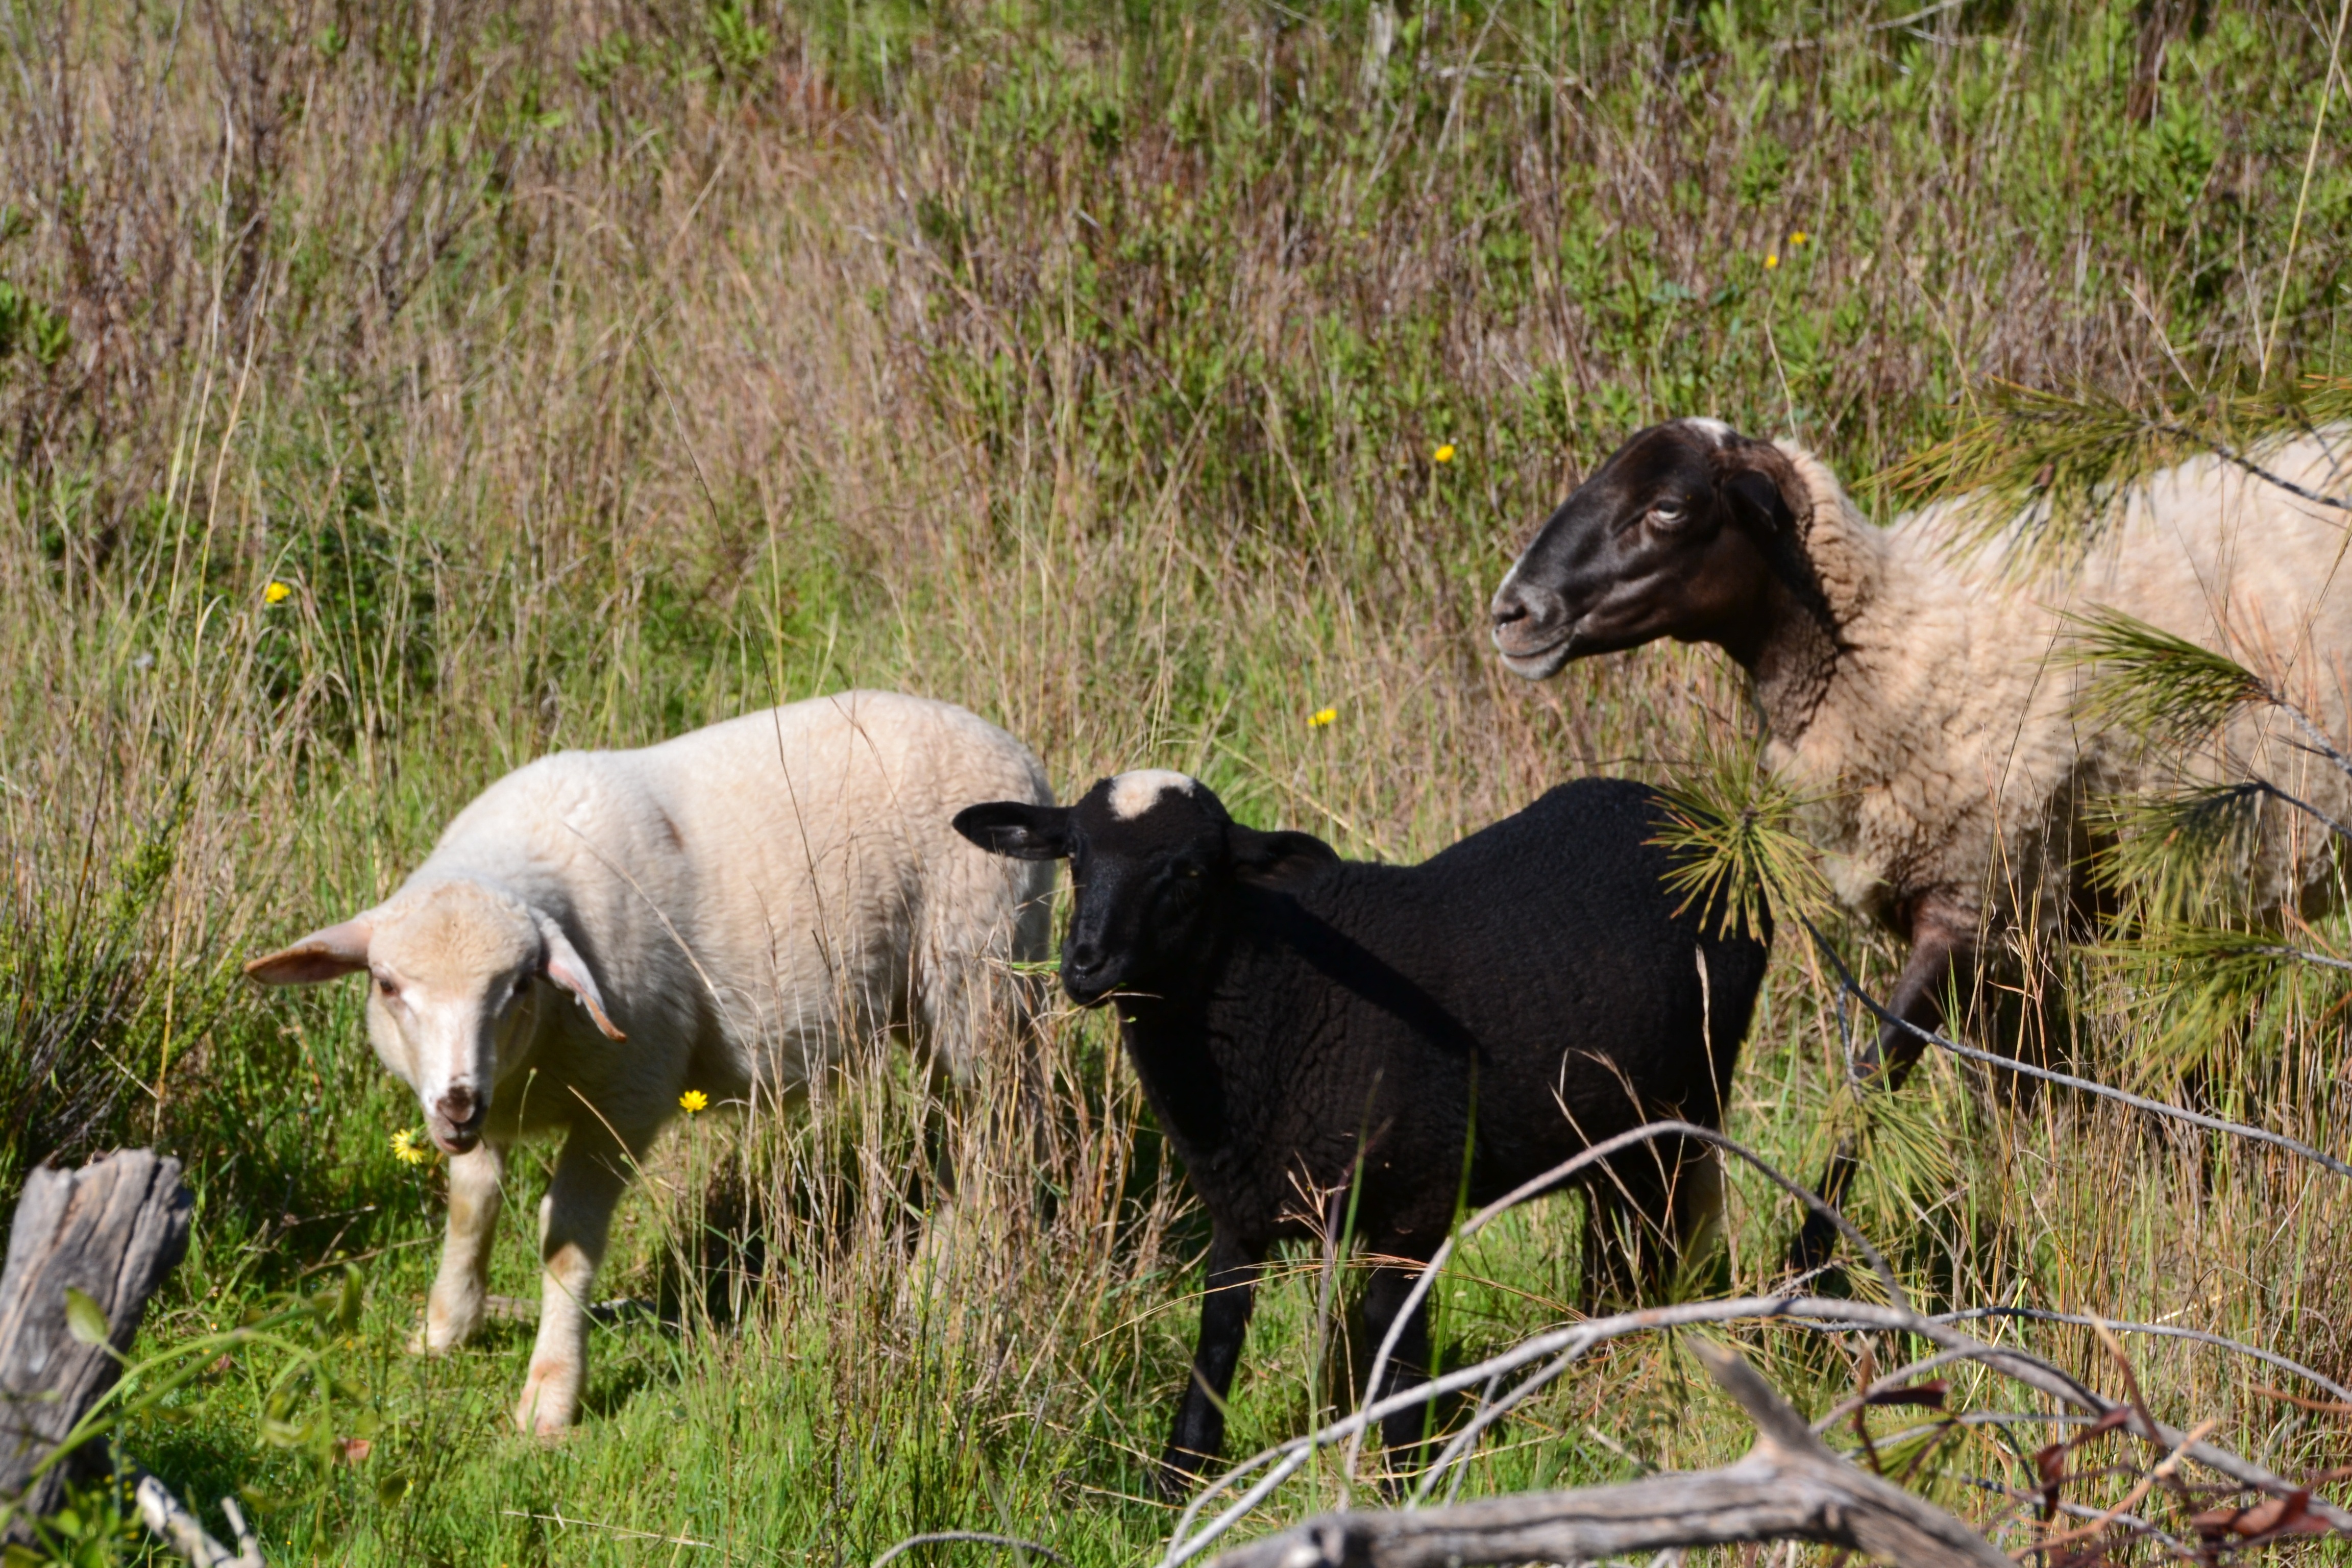
nature, grass, outdoor, white, wildlife, herd, pasture, grazing, sheep, mammal, black, fauna, lamb, goats, animals, sheeps, lambs, sch fchen